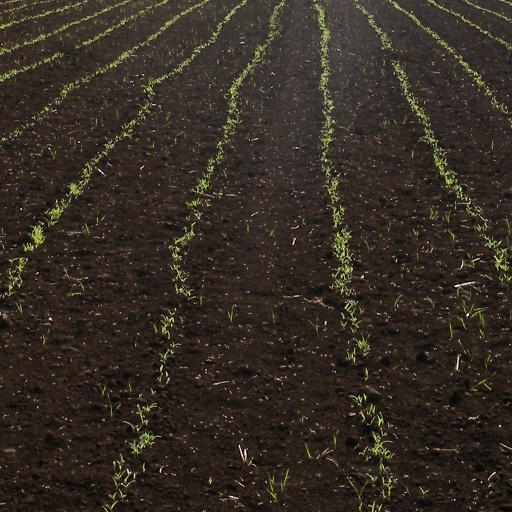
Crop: sorghum